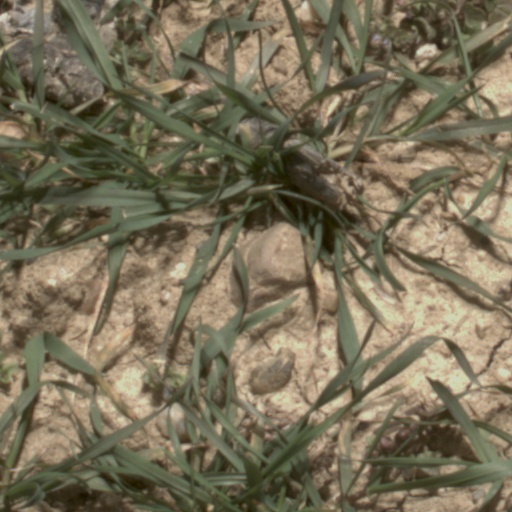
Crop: wheat